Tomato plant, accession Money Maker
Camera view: tilt-top (135 deg); turntable rotation: 240 degrees
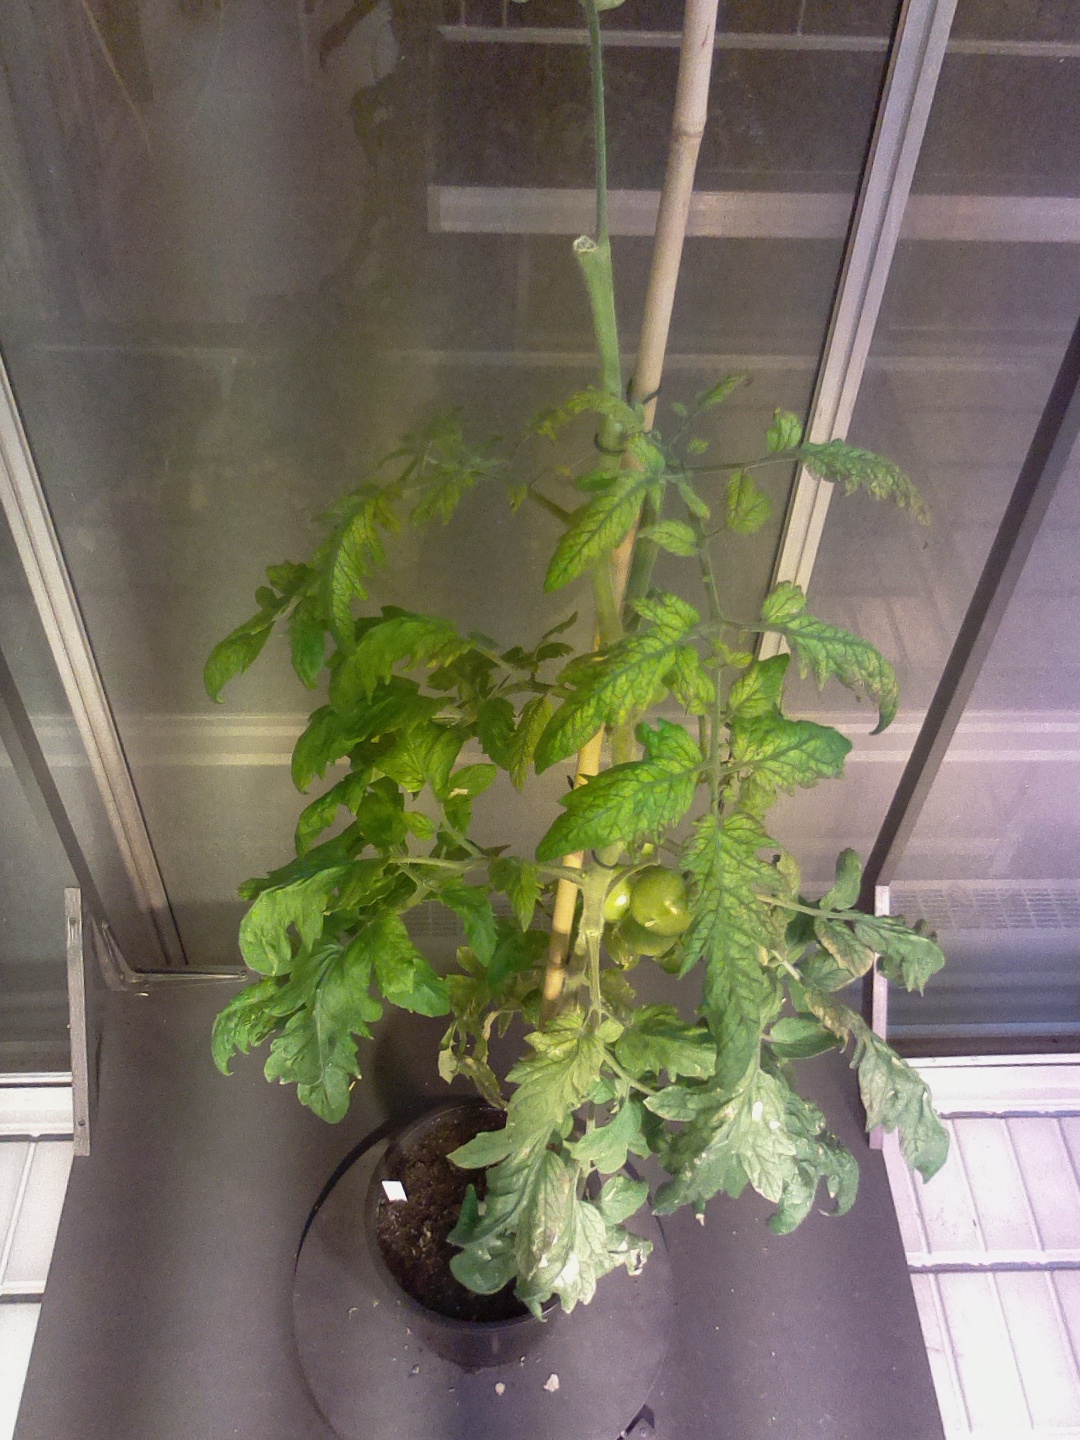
BBCH growth stage 79: 90% -100% of final fruit size